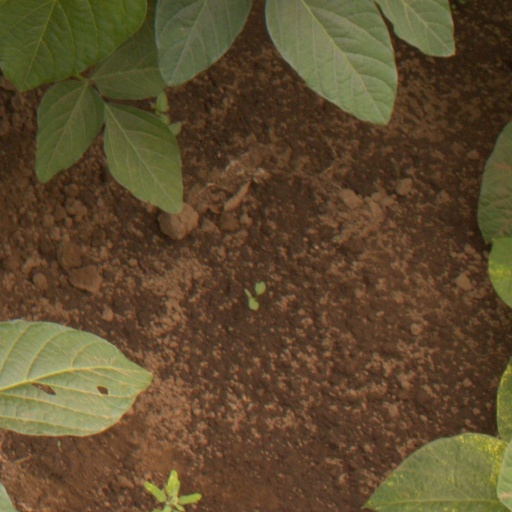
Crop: soybean